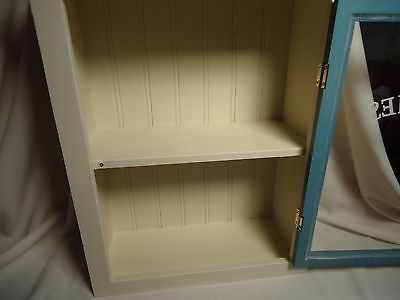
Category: cabinet